Piety

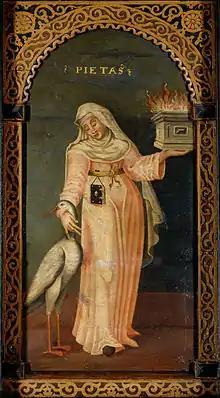
"Piety", Dulwich Picture Gallery

Piety is a virtue which may include religious devotion or spirituality. A common element in most conceptions of piety is a duty of respect. In a religious context, piety may be expressed through pious activities or devotions, which may vary among countries and cultures.